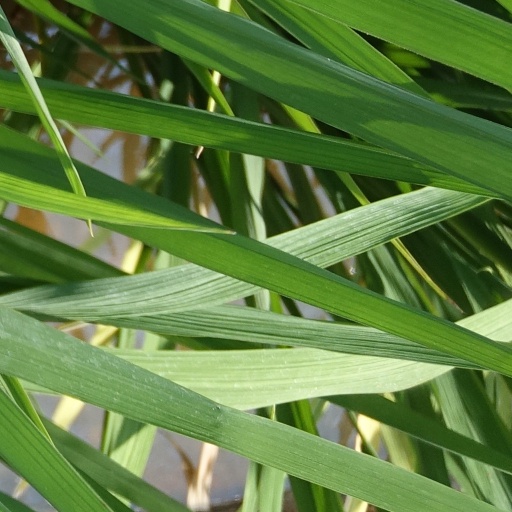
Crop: rice